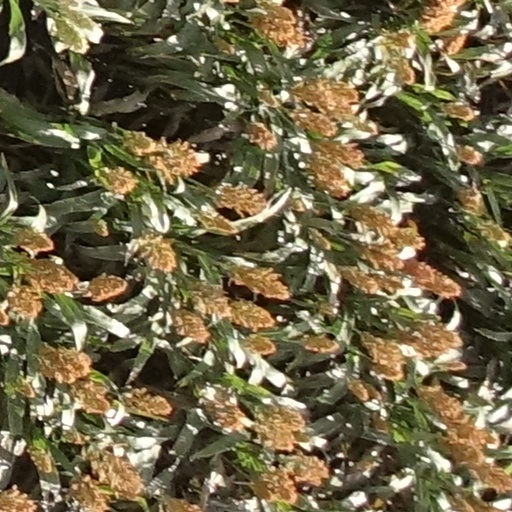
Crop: sorghum